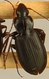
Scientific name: Calathus advena
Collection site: Rocky Mountains NEON (RMNP), plot RMNP_014